Women's professional sports

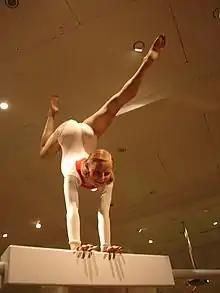
Olga Korbut gymnast who won multiple Olympic gold medals and captured the world's attention with her daring and innovative gymnastics techniques in the 1970s.

Notably successful Belarusian female tennis players include: Natasha Zvereva (represented the Soviet Union, and later Belarus), Victoria Azarenka, and Aryna Sabalenka. Azarenka and Sabalenka are still active.